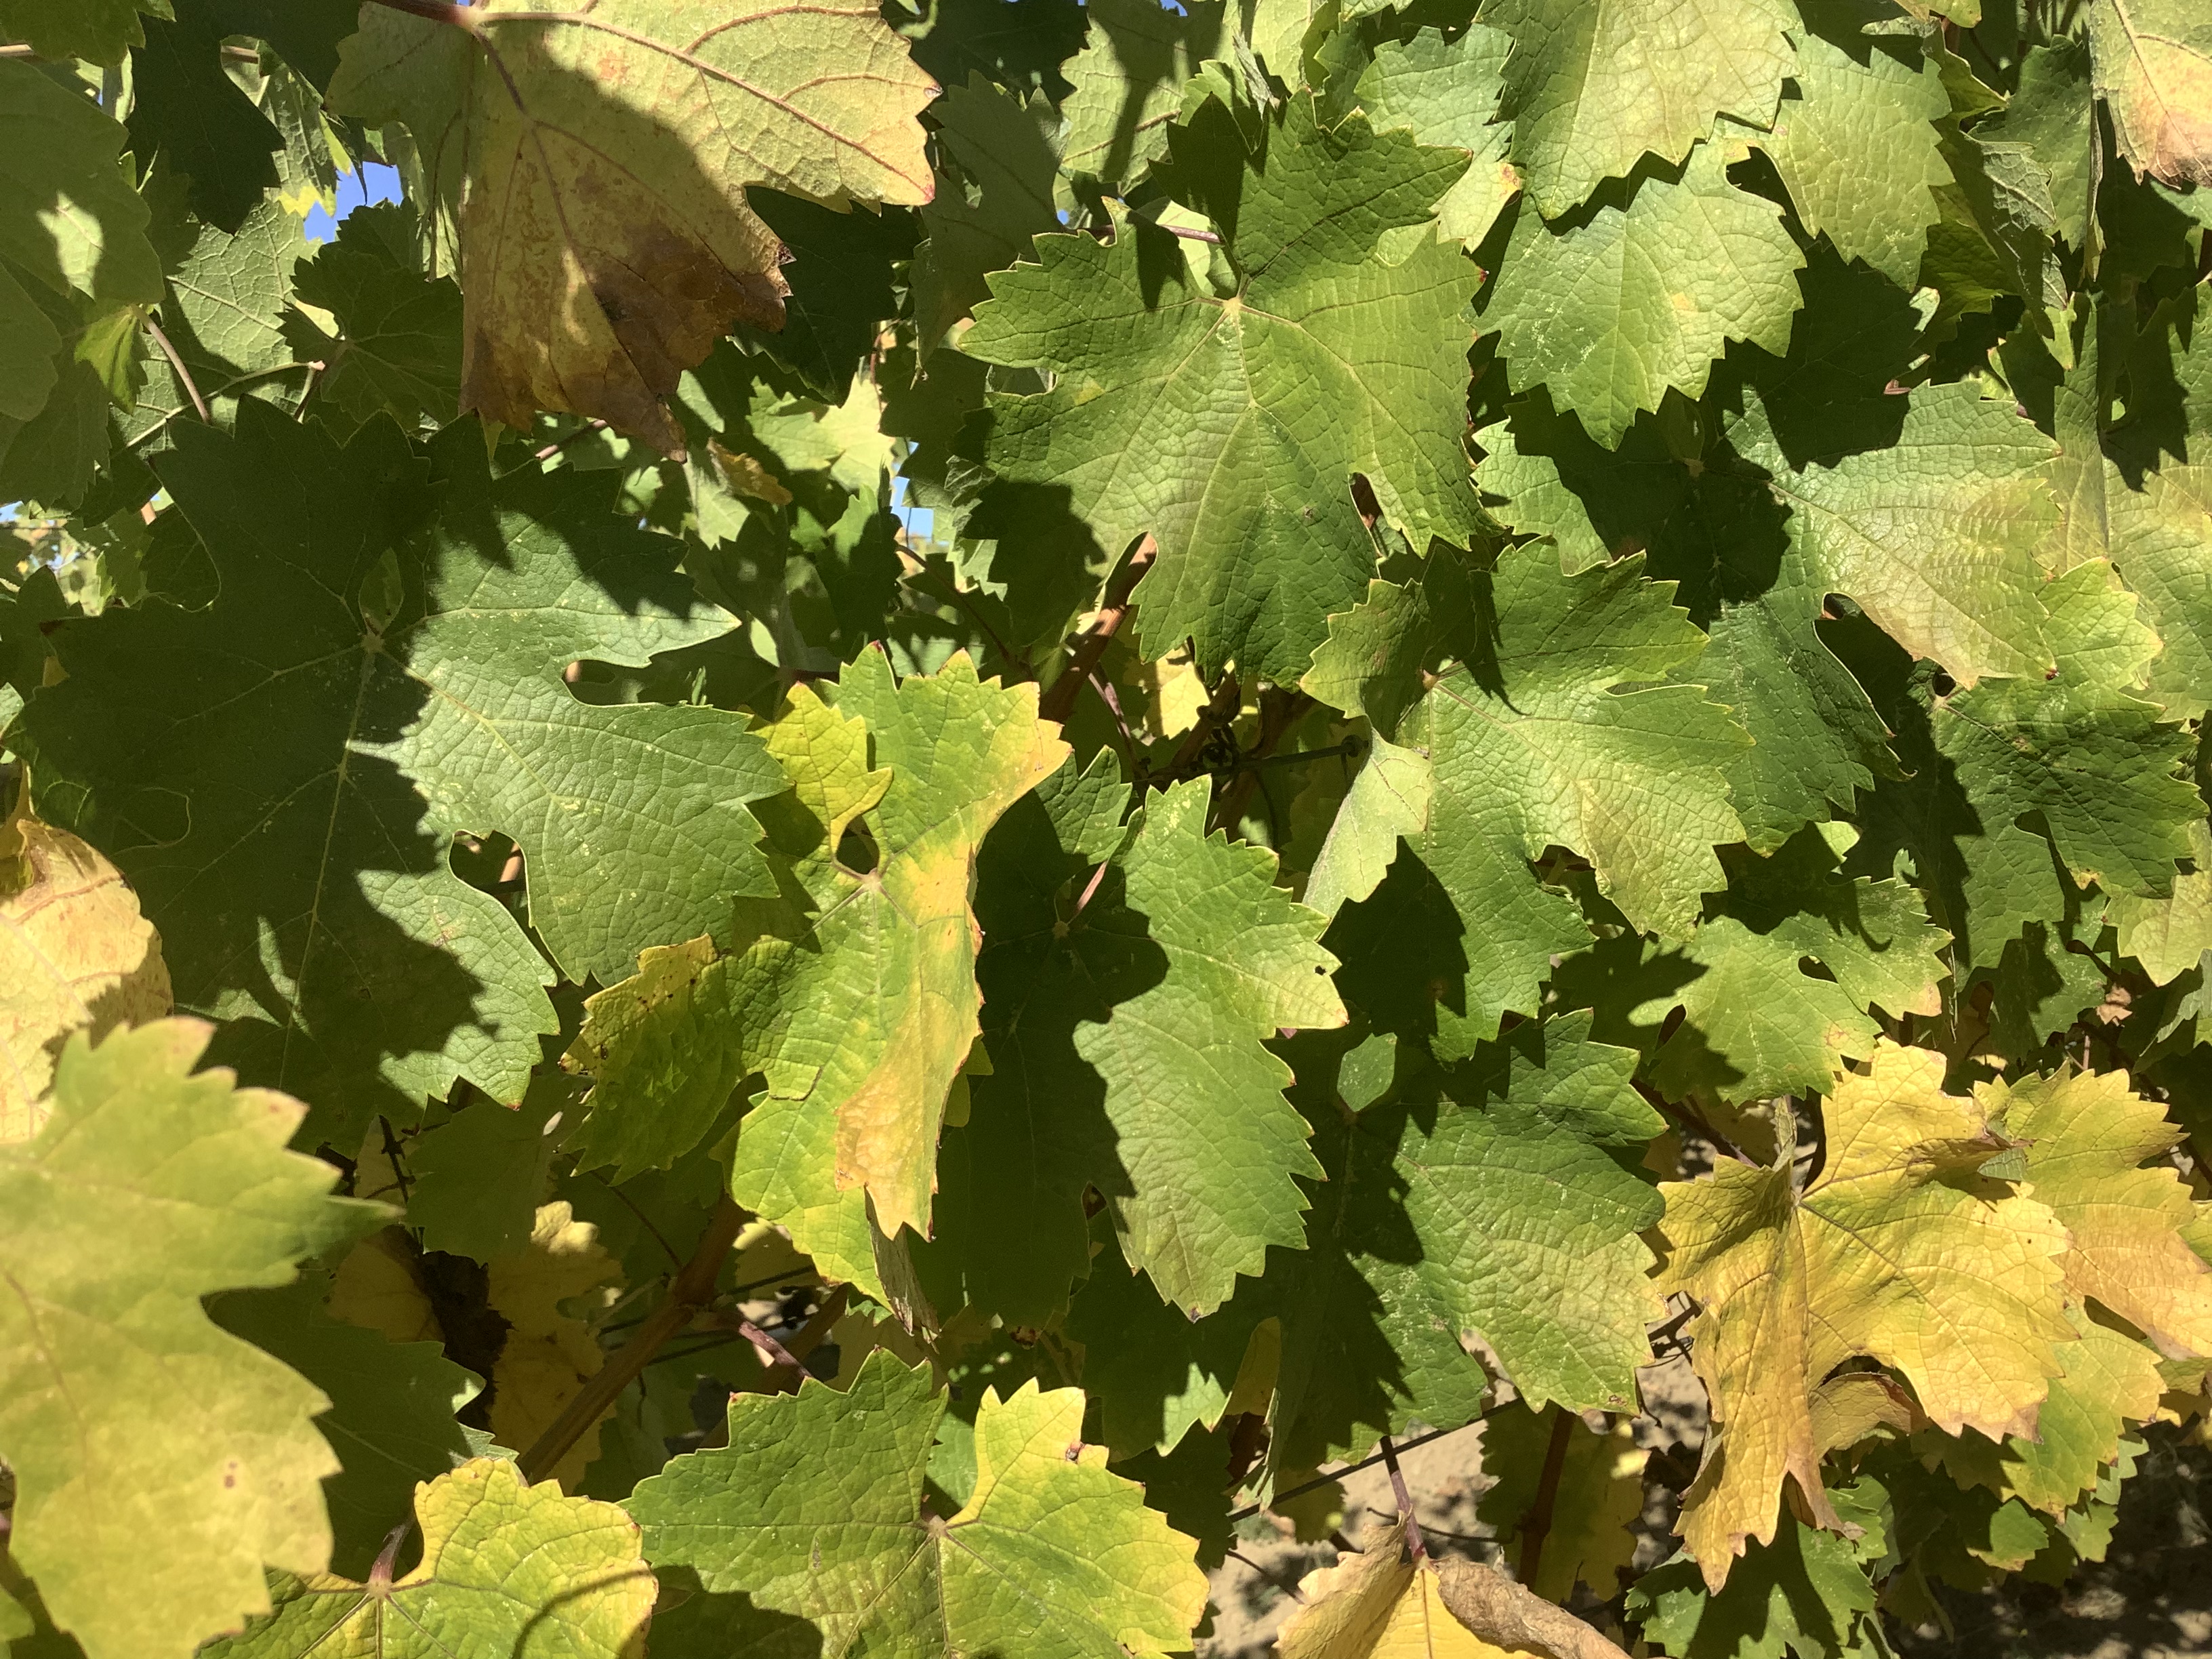
Label: No Virus